Outpost Estates, Los Angeles

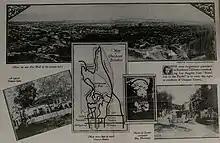
Outpost Estates Brochure

In 1924, Charles E. Toberman acquired the property. He kept the Outpost name and developed the property as one of several 1920s Hollywood luxury residential neighborhoods. The area became known as an affluent area with many rich and famous residents. "Homes had to be designed in Spanish, Mediterranean or California modern style, have red tile roofs, plenty of patios for "outdoor living," and be approved by architectural committee before being built." Most of the original houses have been preserved, and Lower Outpost looks much like it did in the 1920s.